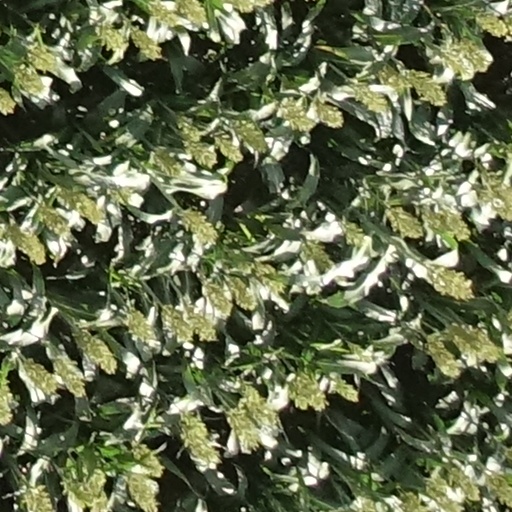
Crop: sorghum